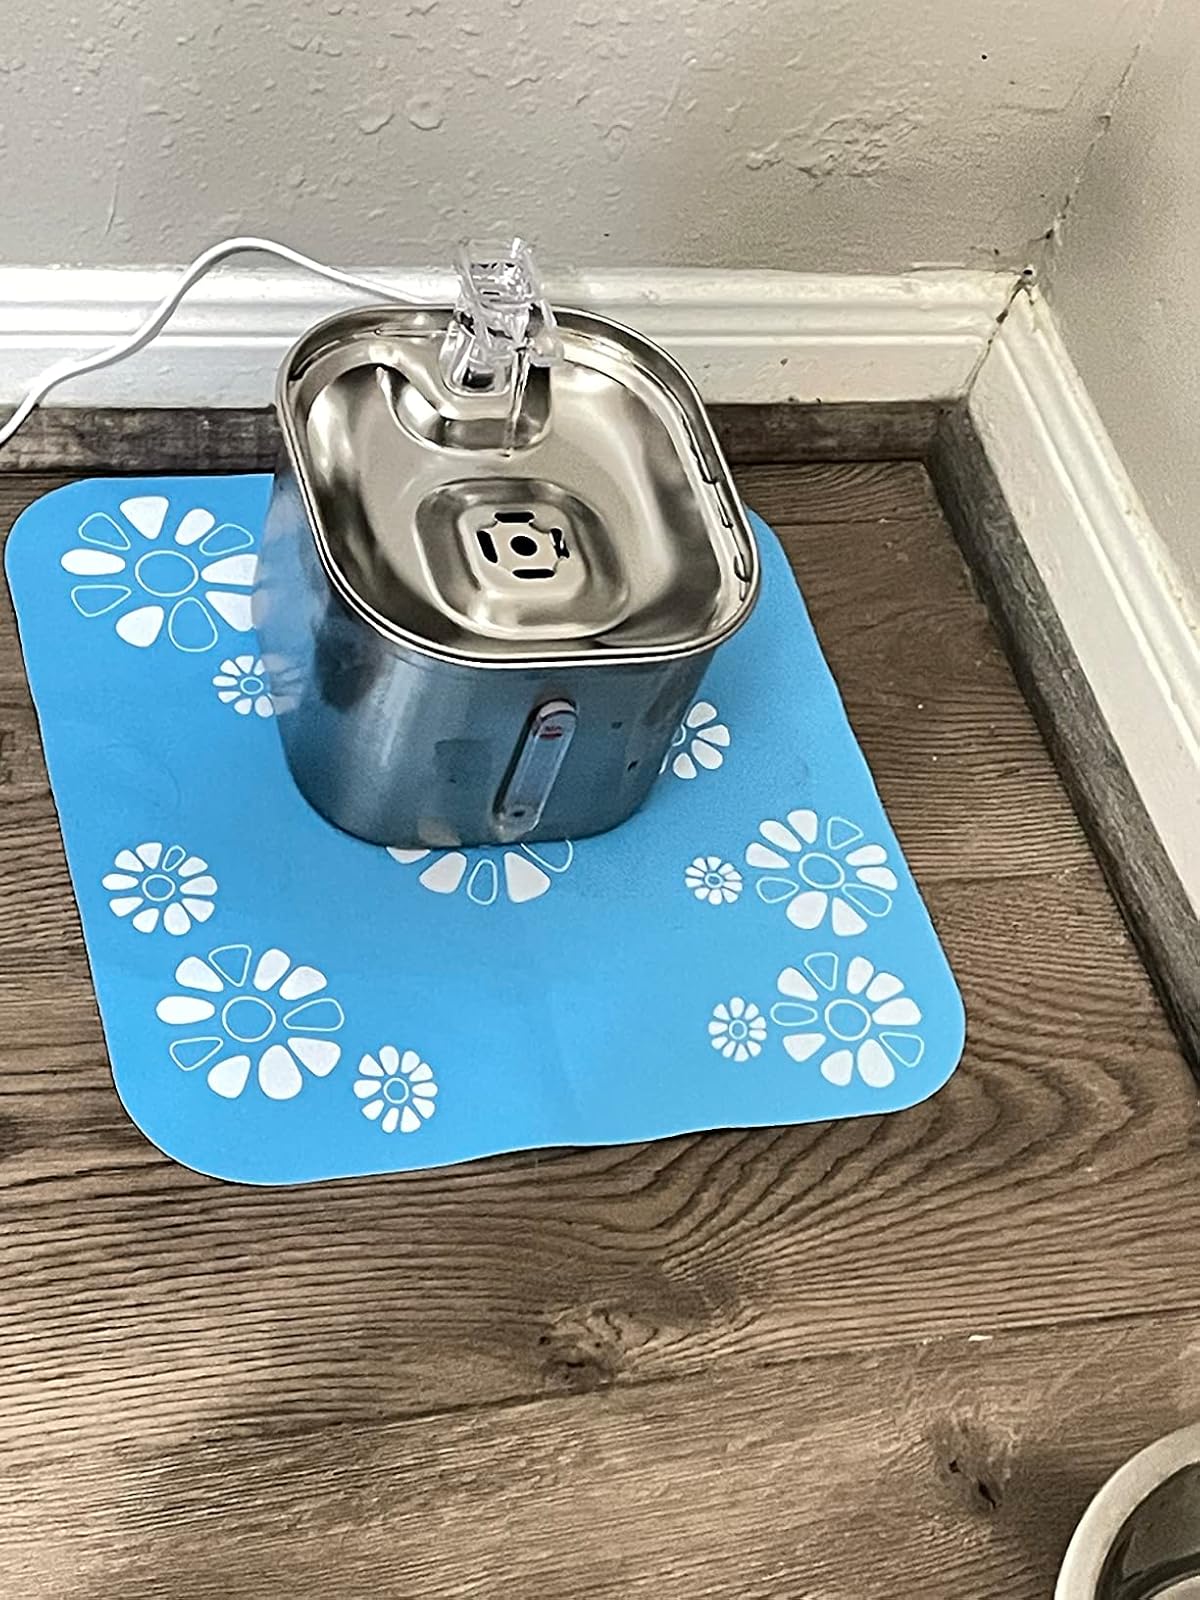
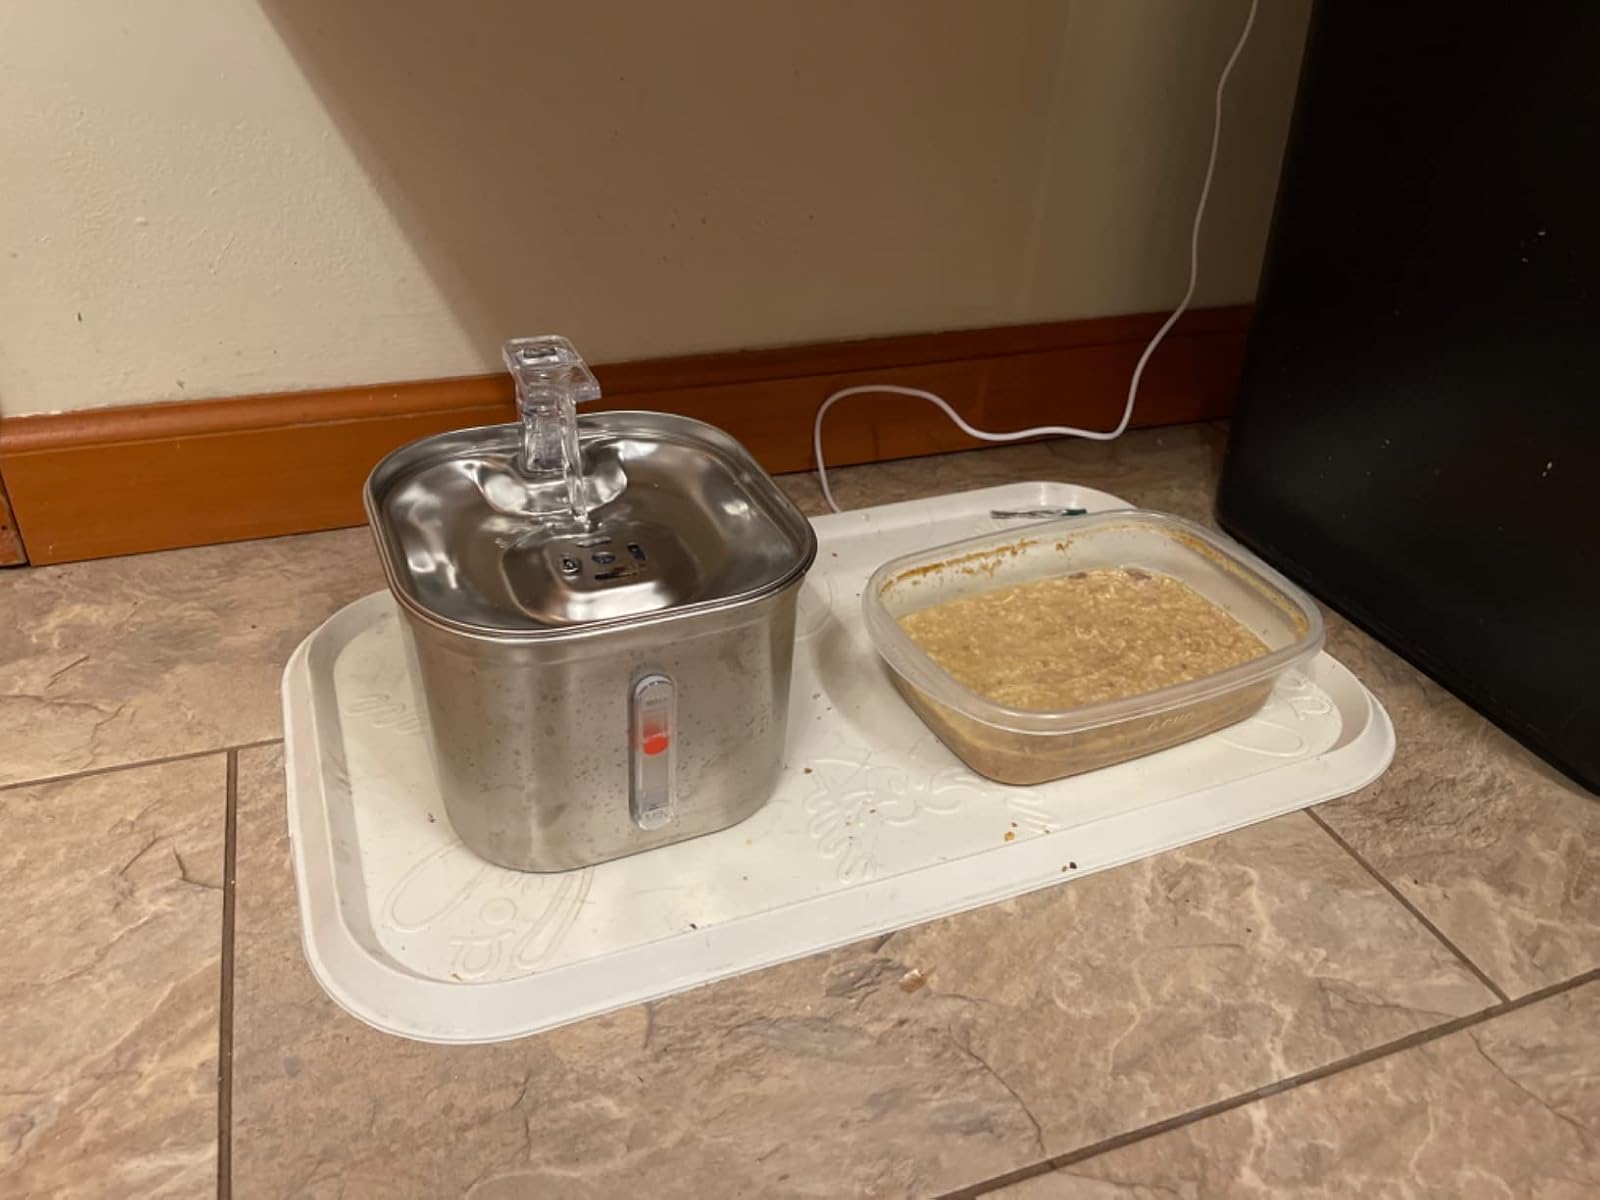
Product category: items_bowl
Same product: yes